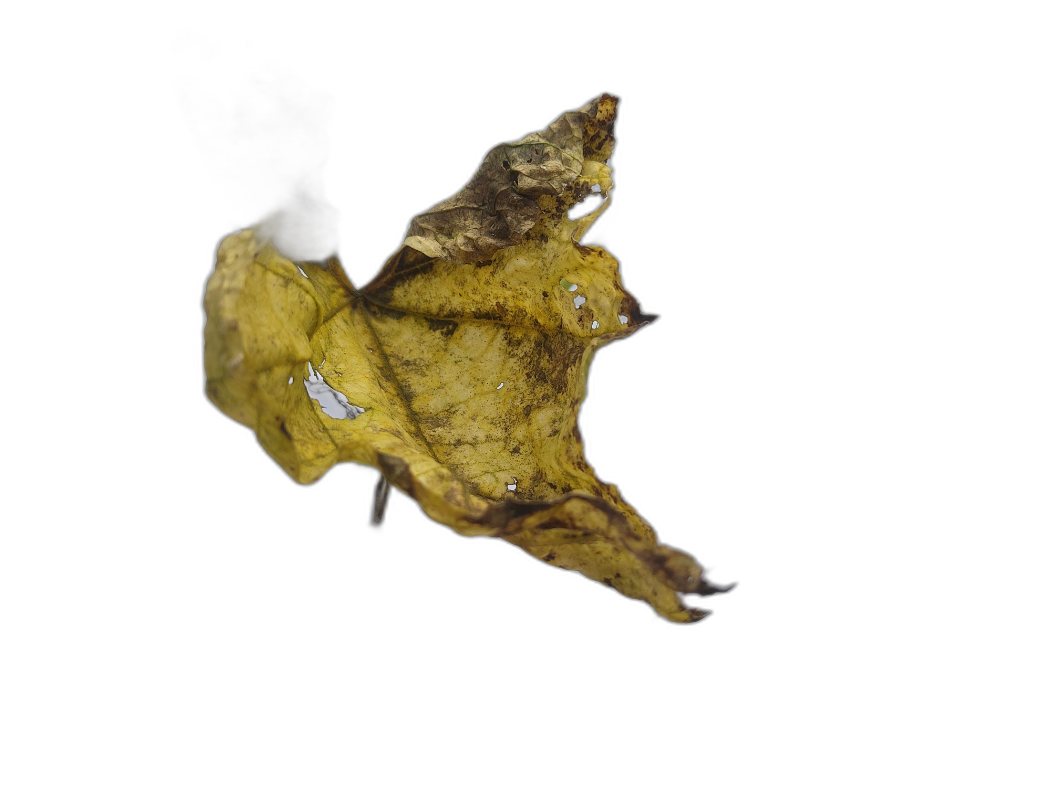
Crop: Zucchini
Label: Dry_Leaf